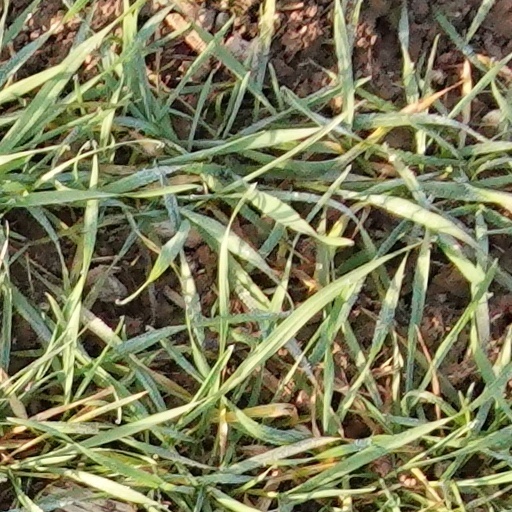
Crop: wheat